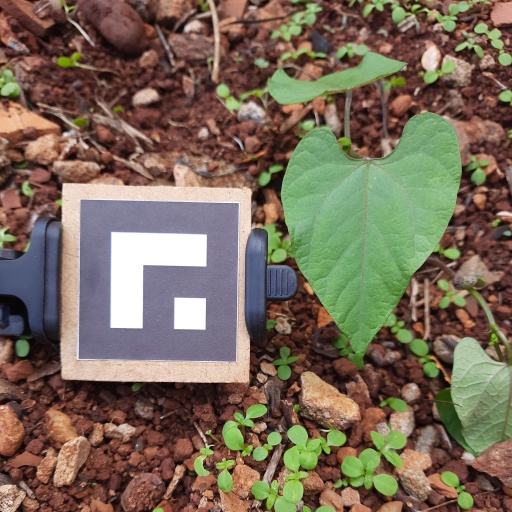
Observations: flat surface, no eating holes, under shade